Hanns In der Gand

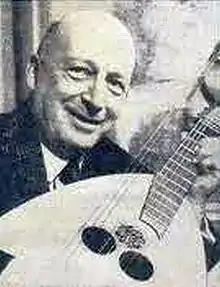
Hanns In der Gand

Hanns In der Gand was the pen name of Ladislaus Krupski (25 February 1882 – 24 May 1947) was a Swiss folklorist and collector of traditional and military songs.